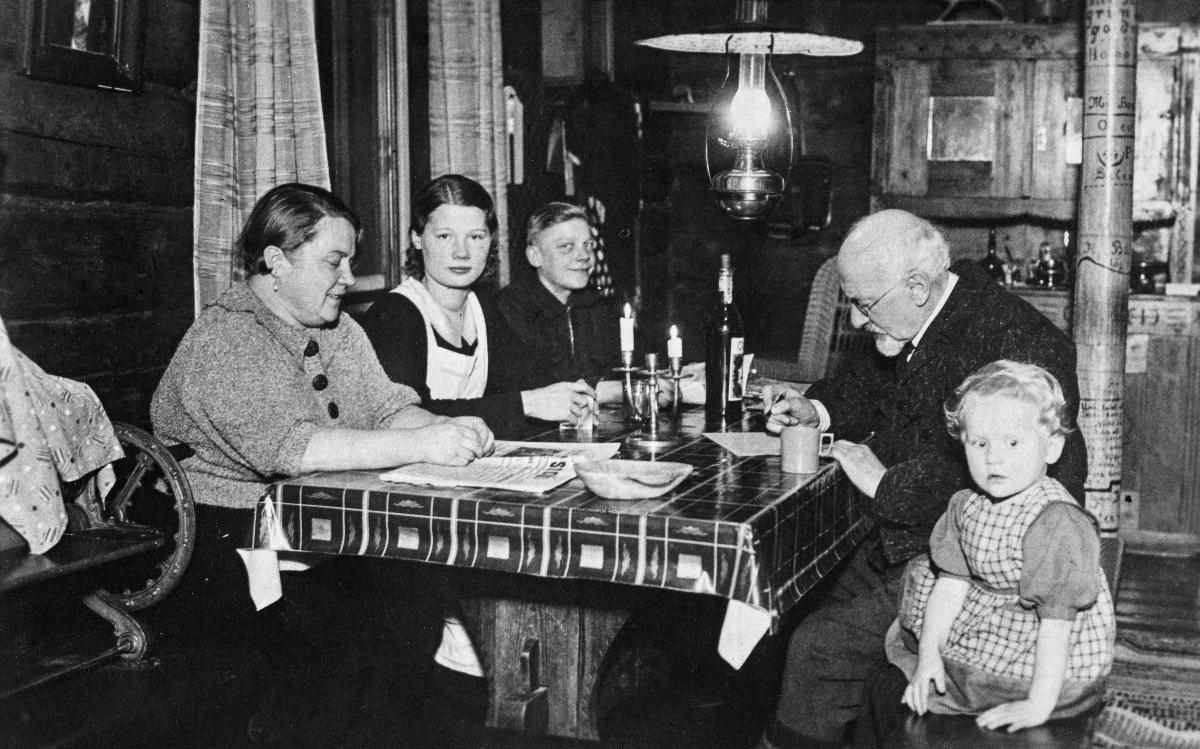
Ilmari Kianto perheineen
Ilmari Kianto with his family
sisällön kuvaus: Ilmari Kianto Turjanlinnassa vaimonsa Elsa-Marian, palvelustyttö Aino-Kainon, tyttärensä Raija-Liisan ja renkipoika Vilho Tolosen kanssa. content description: Ilmari Kianto at Turjanlinna with his wife Elsa-Maria, servant girl Aino-Kaino, his daughter Raija-Liisa and farmhand Vilho Tolonen.
Vuosi: 1938
Paikka: , Suomi, Turjanlinna
Aiheet: Kianto, Ilmari; henkilöt; kirjailijat; kansalliskirjailijat; perheet; aviovaimot; ryhmäkuva; persons; authors; national authors; families; wives; personer (individer); författare; nationalskalder; familjer; hustrur